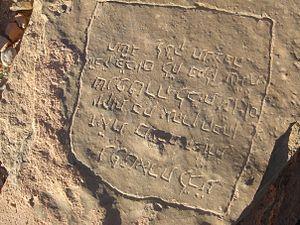
Pierre tombale du cimetière juif de Figuig, Maroc.
Figuig, est une ville située à l'extrême-est du Maroc, dans la région de l'Oriental, à quelque 368 km au sud de Oujda et à environ 254 km au nord-est de Merzouga.
L'histoire des Juifs au Maroc est très ancienne et fut nourrie par diverses vagues de réfugiés à la suite des vicissitudes et persécutions dont ont été victimes les Juifs au cours de l’histoire.